Meaford, Ontario

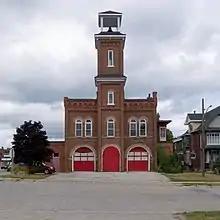
Meaford Fire Hall

In 1837, when this area was part of the St. Vincent Township, locals asked the government for a piece of land at the mouth of the Bighead River. The first settler was from Ireland, before the townsite was laid out by Charles Rankin in 1845 and called Meaford. By then, a sawmill and gristmill were already operating nearby; the post office there was called St. Vincent. Meaford saw little growth until 1850 but then began booming; it had a library by 1856.